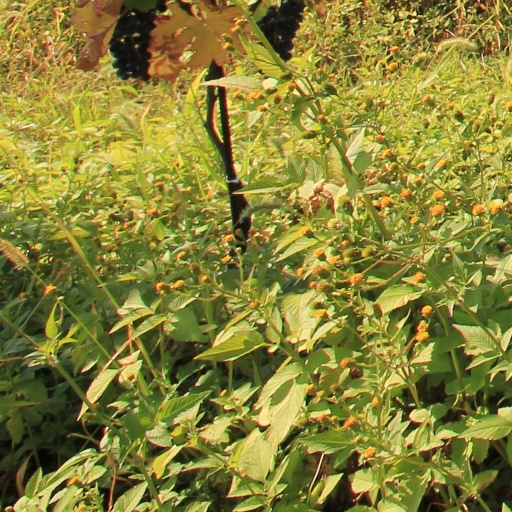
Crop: grape